Alkali–silica reaction

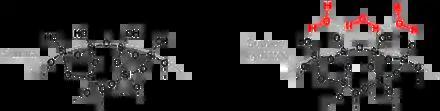
Anhydrous and hydrated silica surface with siloxane and silanol groups along with surface bound water molecules.

The surface of solid silica in contact with water is covered by siloxane bonds (≡Si–O–Si≡) and silanol groups (≡Si–OH) sensitive to an alkaline attack by ions.